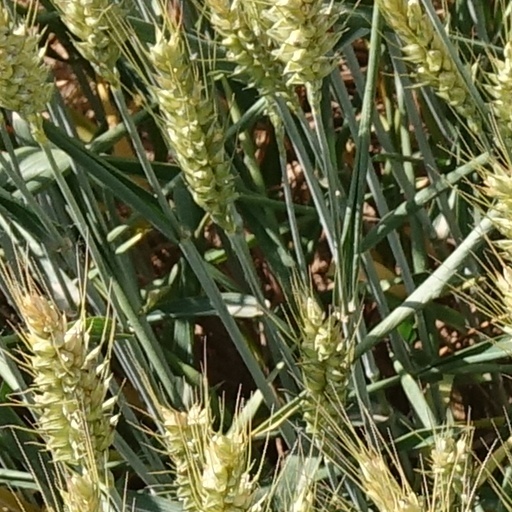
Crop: wheat